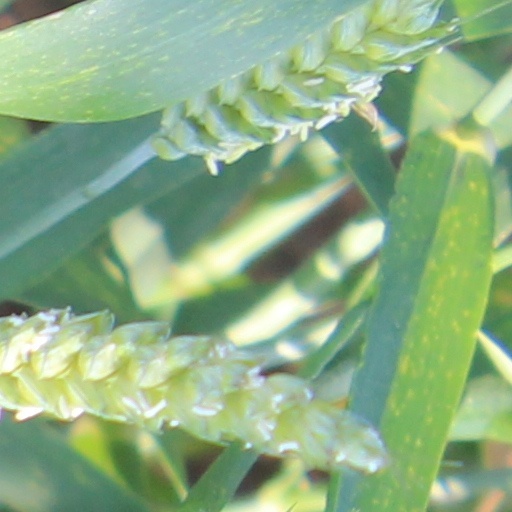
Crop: wheat